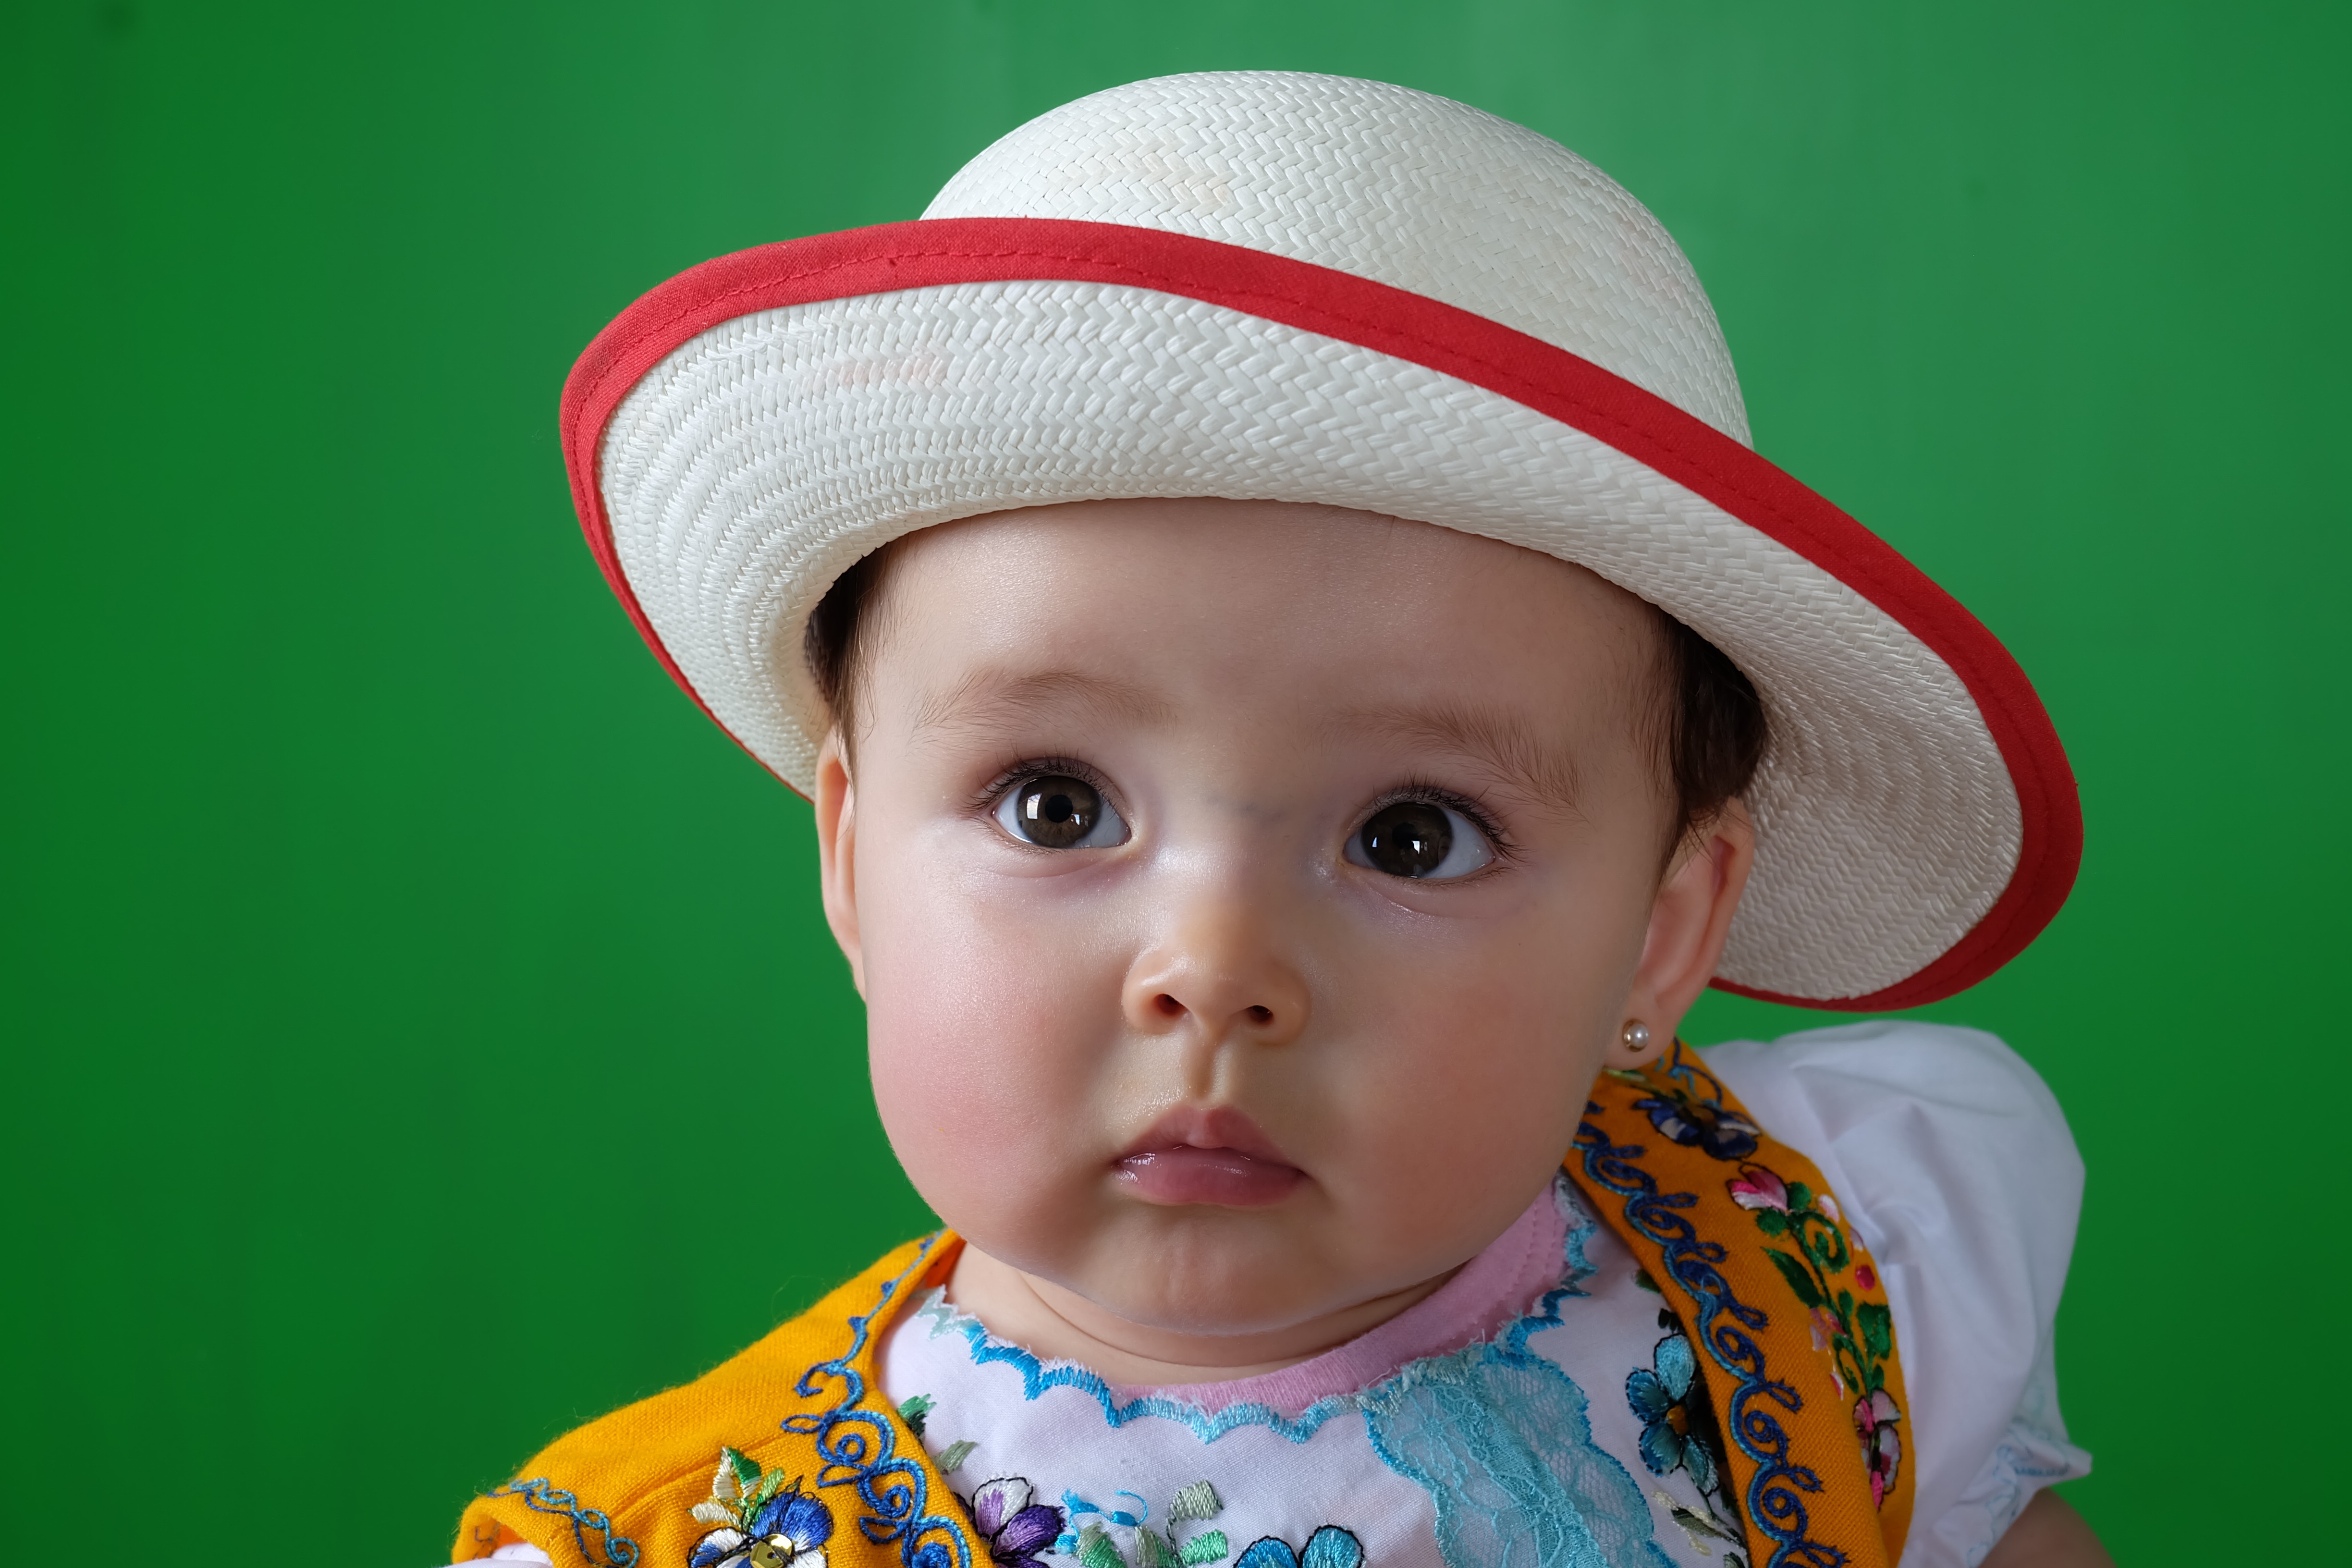
person, girl, portrait, model, child, hat, clothing, smile, face, infant, toddler, cap, head, skin, tender